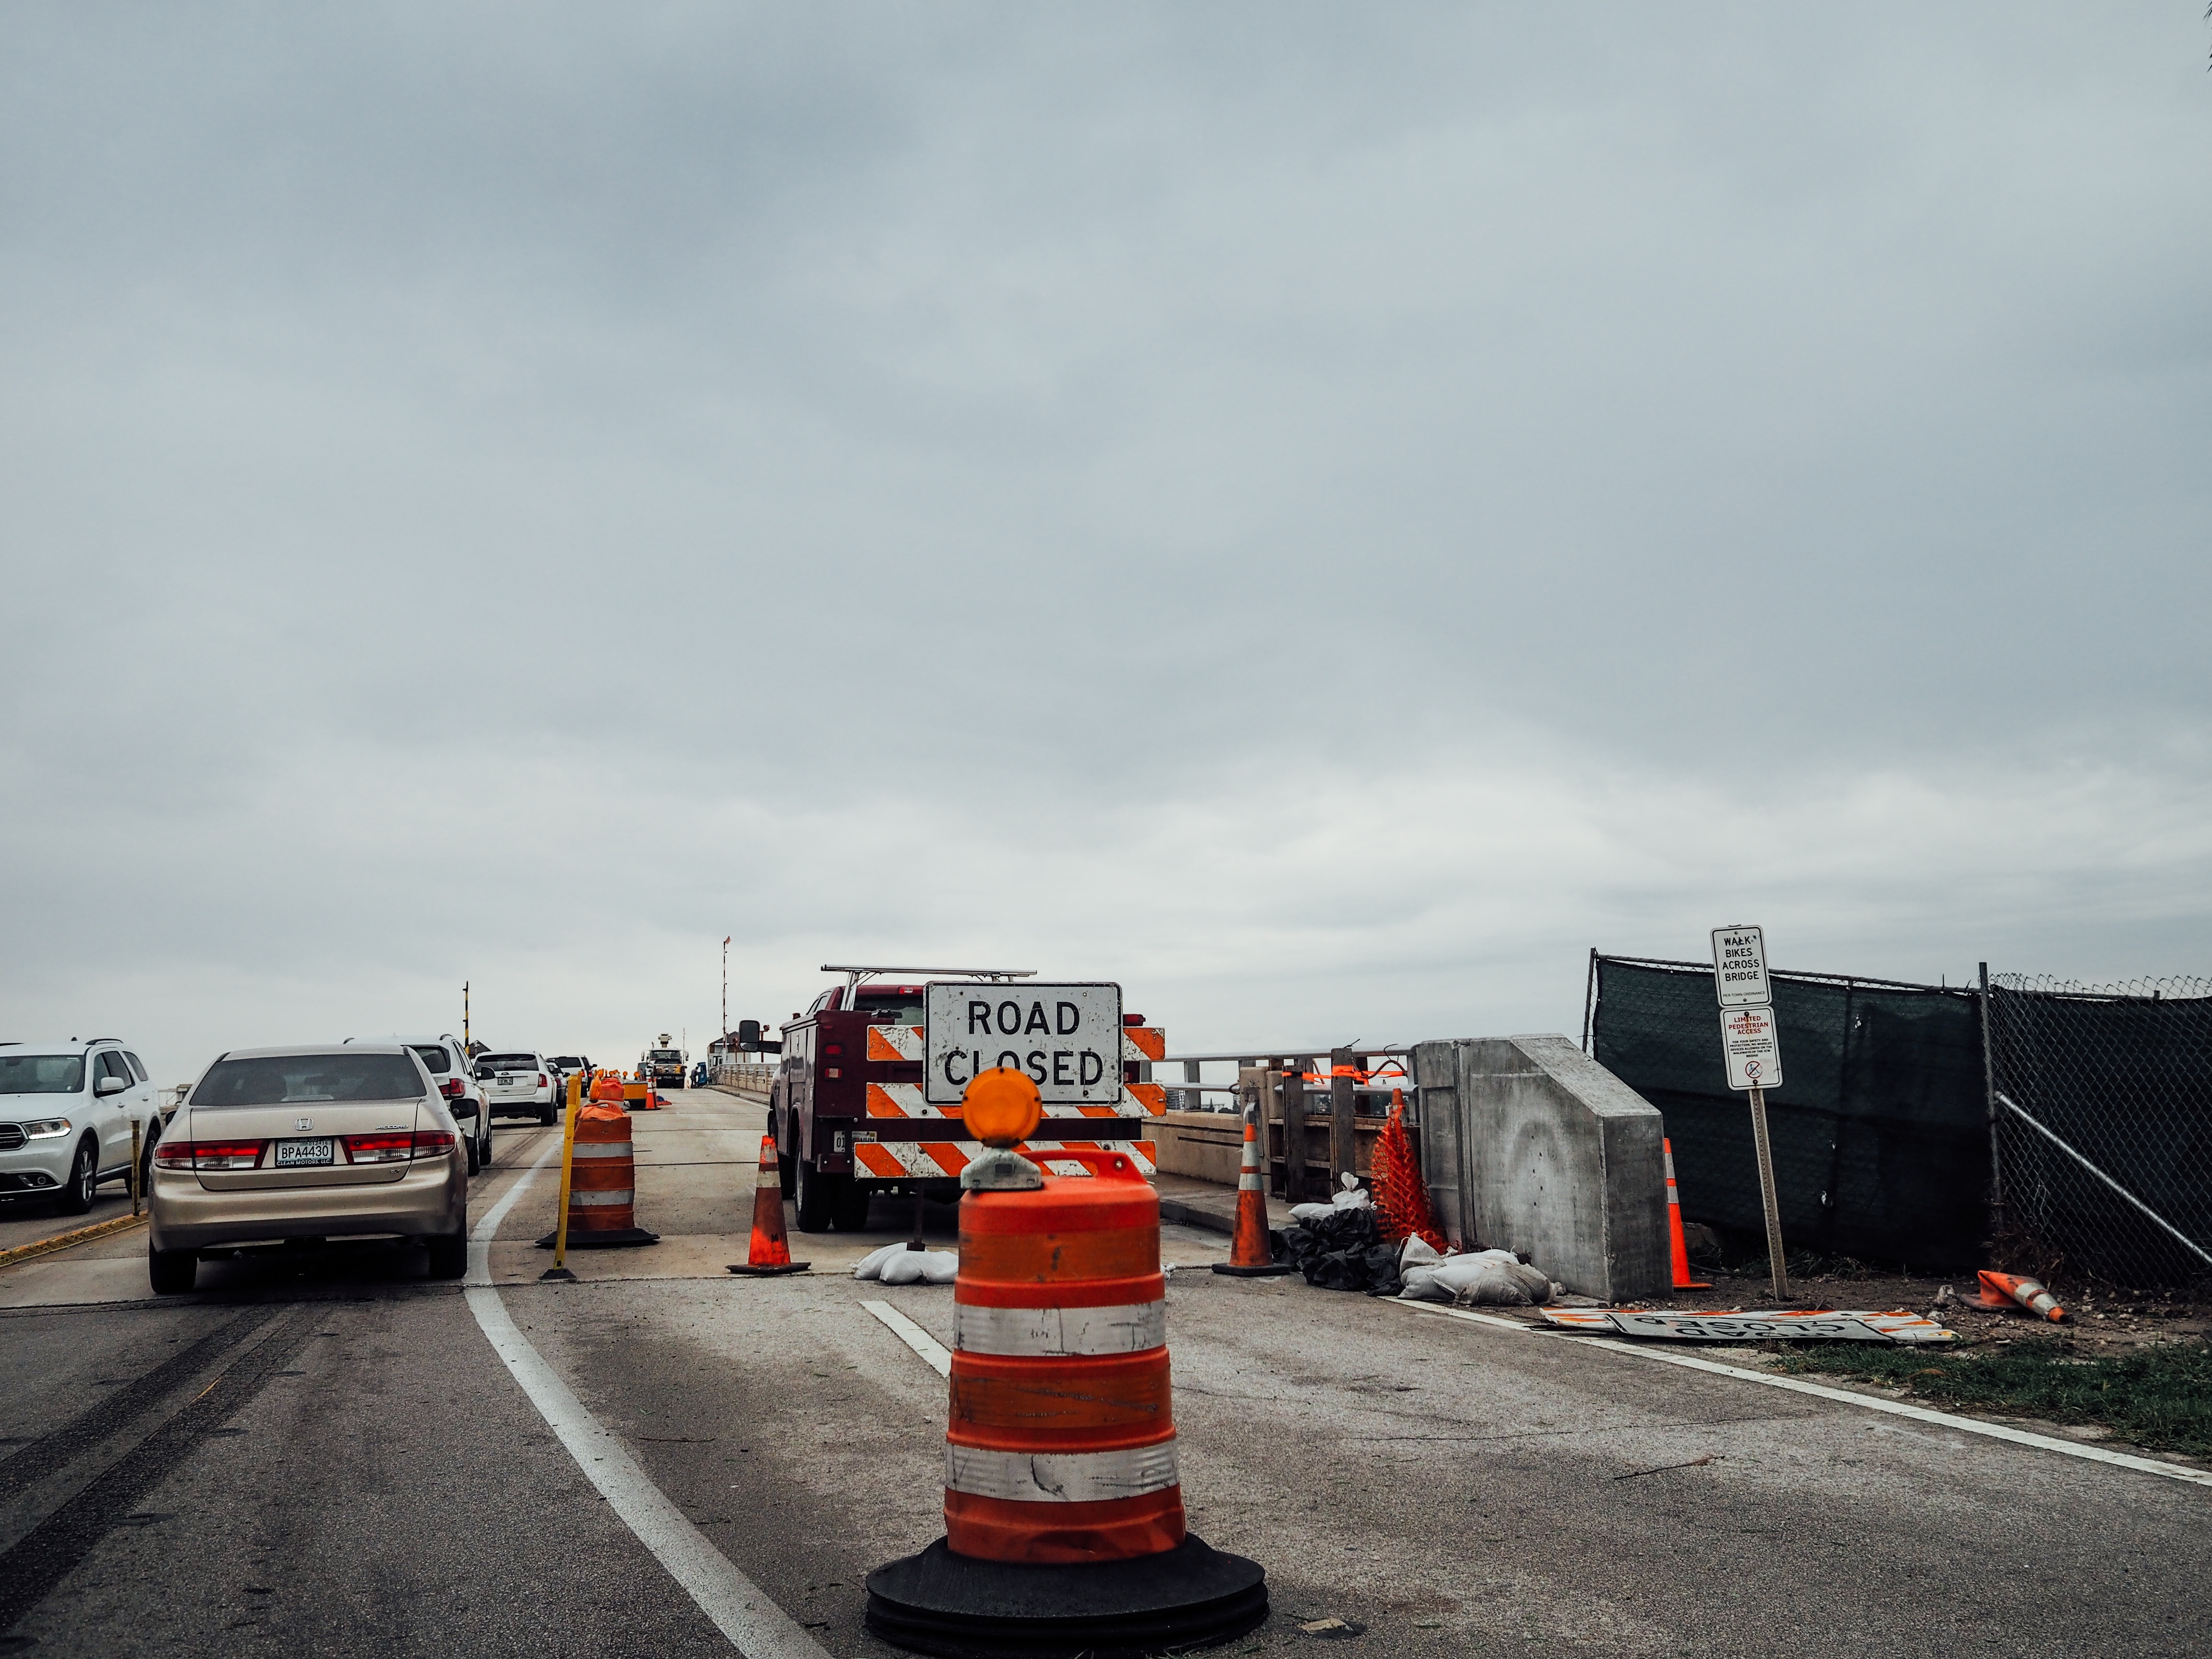
road, highway, driving, asphalt, transport, vehicle, lane, infrastructure, controlled access highway